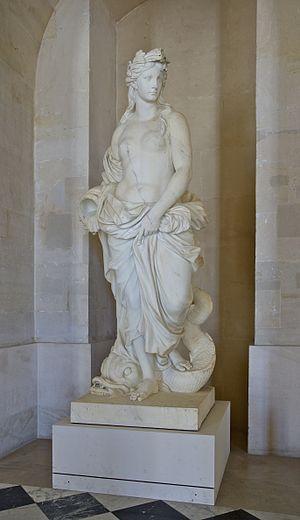
Jeune femme couronnée de joncs, vêtue d'une draperie et tenant une urne renversée, pied gauche posé sur un dauphin.
Pierre Le Gros, dit l'aîné, né le 27 mai 1629 à Chartres et mort le 11 mai 1714 à Paris, est un sculpteur français.